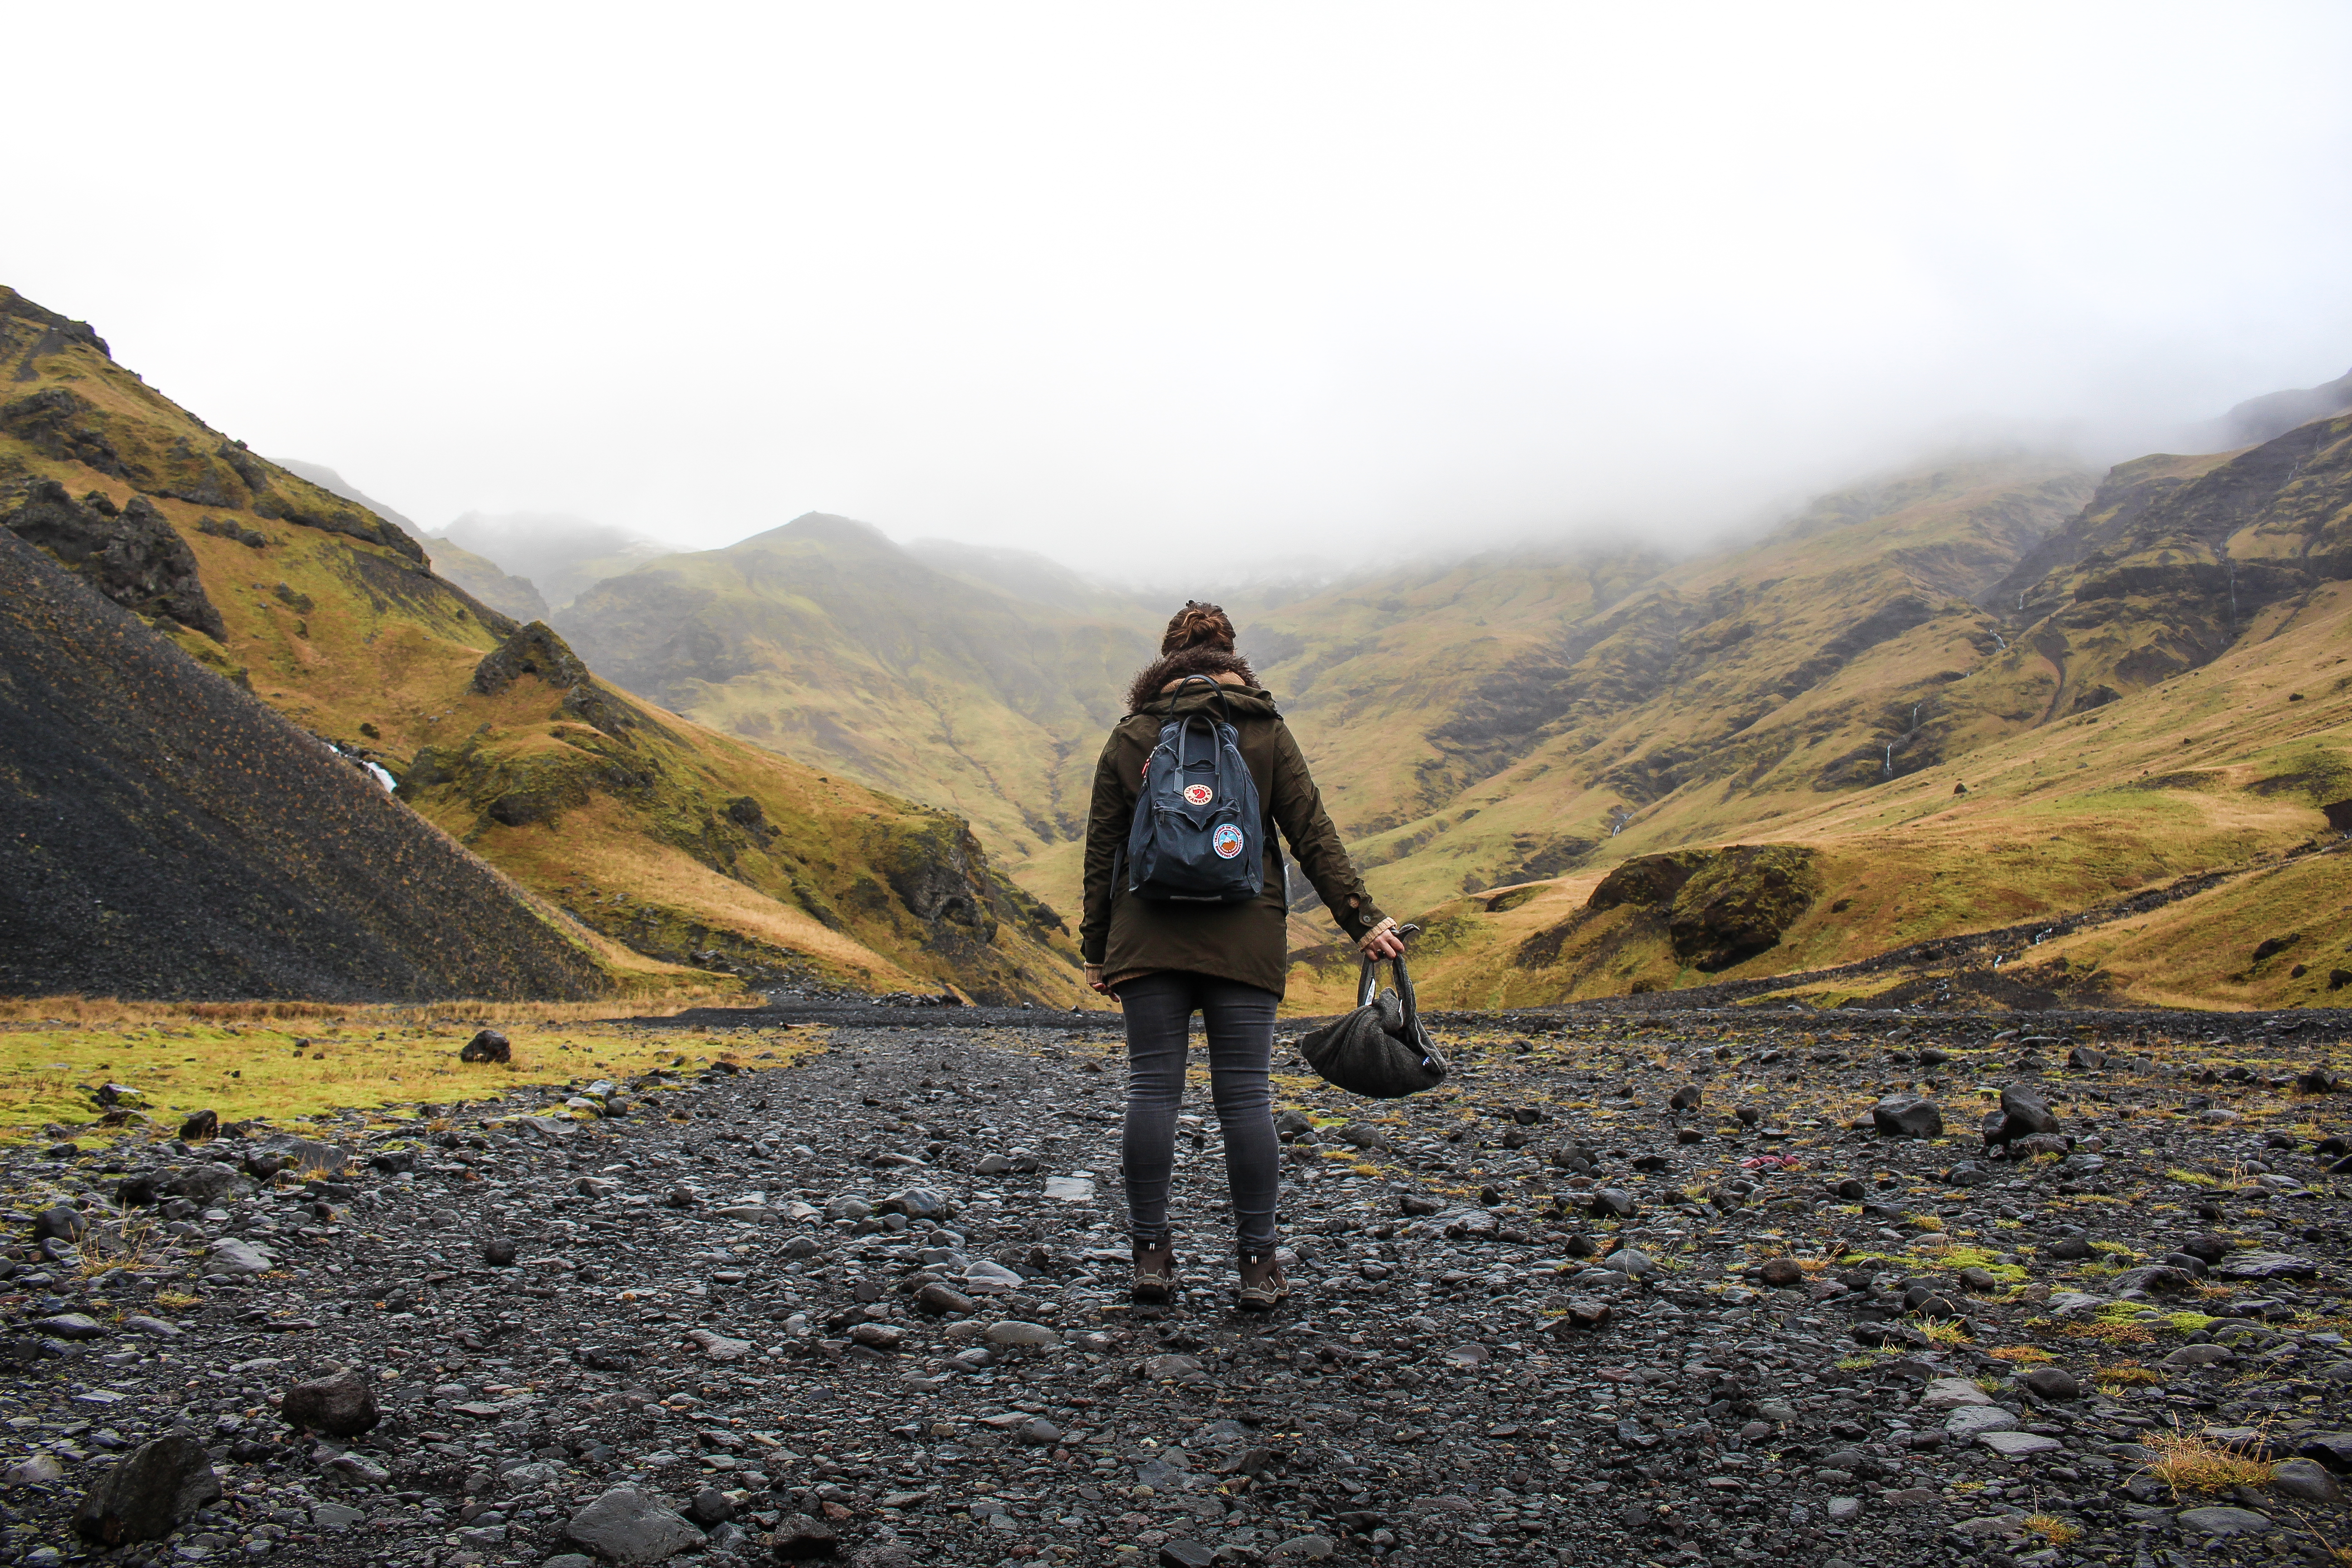
landscape, wilderness, walking, person, mountain, hiking, trail, hill, adventure, valley, mountain range, standing, bag, holding, behind, ridge, summit, mountaineering, backpacking, fell, landform, mountain pass, mountainous landforms